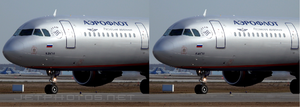
Exemple d'inpainting, retrait d'une watermark
L'inpainting est le nom donné à la technique de reconstruction d'images détériorées ou de remplissage des parties manquantes d'une image.